Murders of John Brandenburg and Keith Bibbs

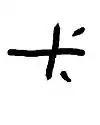
Reconstruction of the cross-like tattoo located on the underside of Brandenburg's right forearm

This decedent had two known tattoos on opposite sides of his right forearm—both of which were moderately preserved and recognizable. One of these tattoos depicted either a crudely inscribed Chinese character or a cross with two circular marks. This tattoo was located on the underside of the decedent's arm close to the wrist; the other was a rectangular (or possibly U-shaped) marking containing one circular mark, which was located on the other side of his forearm. The crude nature of these tattoos indicated a possibility this decedent may have served time in jail or a juvenile detention center in life.